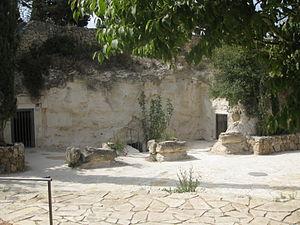
La Tombe de Nicanor ou grotte de Nicanor est une grotte sépulcrale située en bas de la partie ouest du Mont Scopus à Jérusalem datant de la période du Second Temple. On y a découvert un ossuaire qui se réfère à « Nikanor d'Alexandrie qui a fait les portes ». Cette expression fait penser à la « porte de Nicanor » du Second Temple de Jérusalem, dont il est question dans le Talmud et sous la plume de nombreux auteurs juifs, parlant du Temple au Iᵉʳ siècle. Nicanor semble avoir appartenu à une riche famille juive d'Alexandrie. L'ossuaire comportait les os de deux personnes: Nikanor et Allachisa. La plupart des chercheurs estiment toutefois que le Nikanor dont les os auraient été mis dans cet ossuaire n'est pas celui réputé pour ses « portes », mais un de ses descendants. La grotte est située dans le Jardin botanique national d'Israël dans le campus de l'Université hébraïque de Jérusalem du Mont Scopus.
"Le jardin botanique national d'Israël, en hébreu: הגן הבוטני לצמחי ארץ ישראל ע""ש מונטג'יו למפורט, est un jardin botanique situé sur le campus de l'Université hébraïque de Jérusalem.